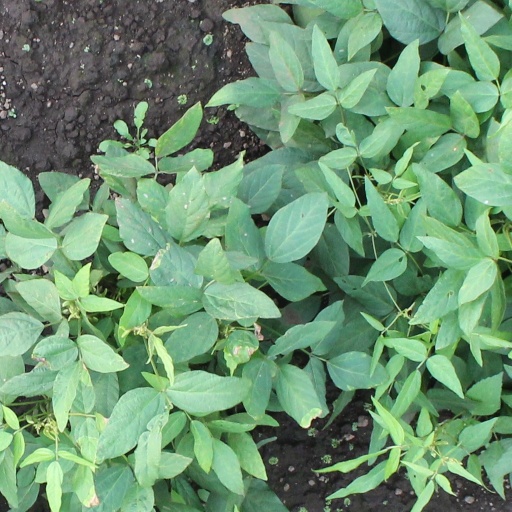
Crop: soybean